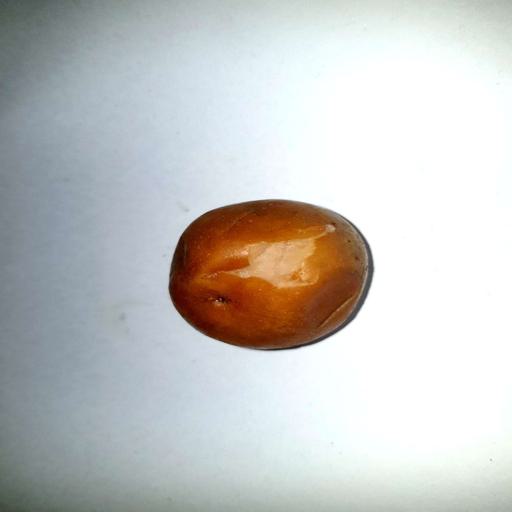
Label: bruised